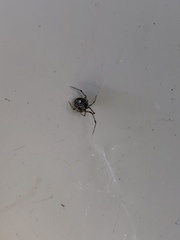
Species: Parasteatoda_tepidariorum